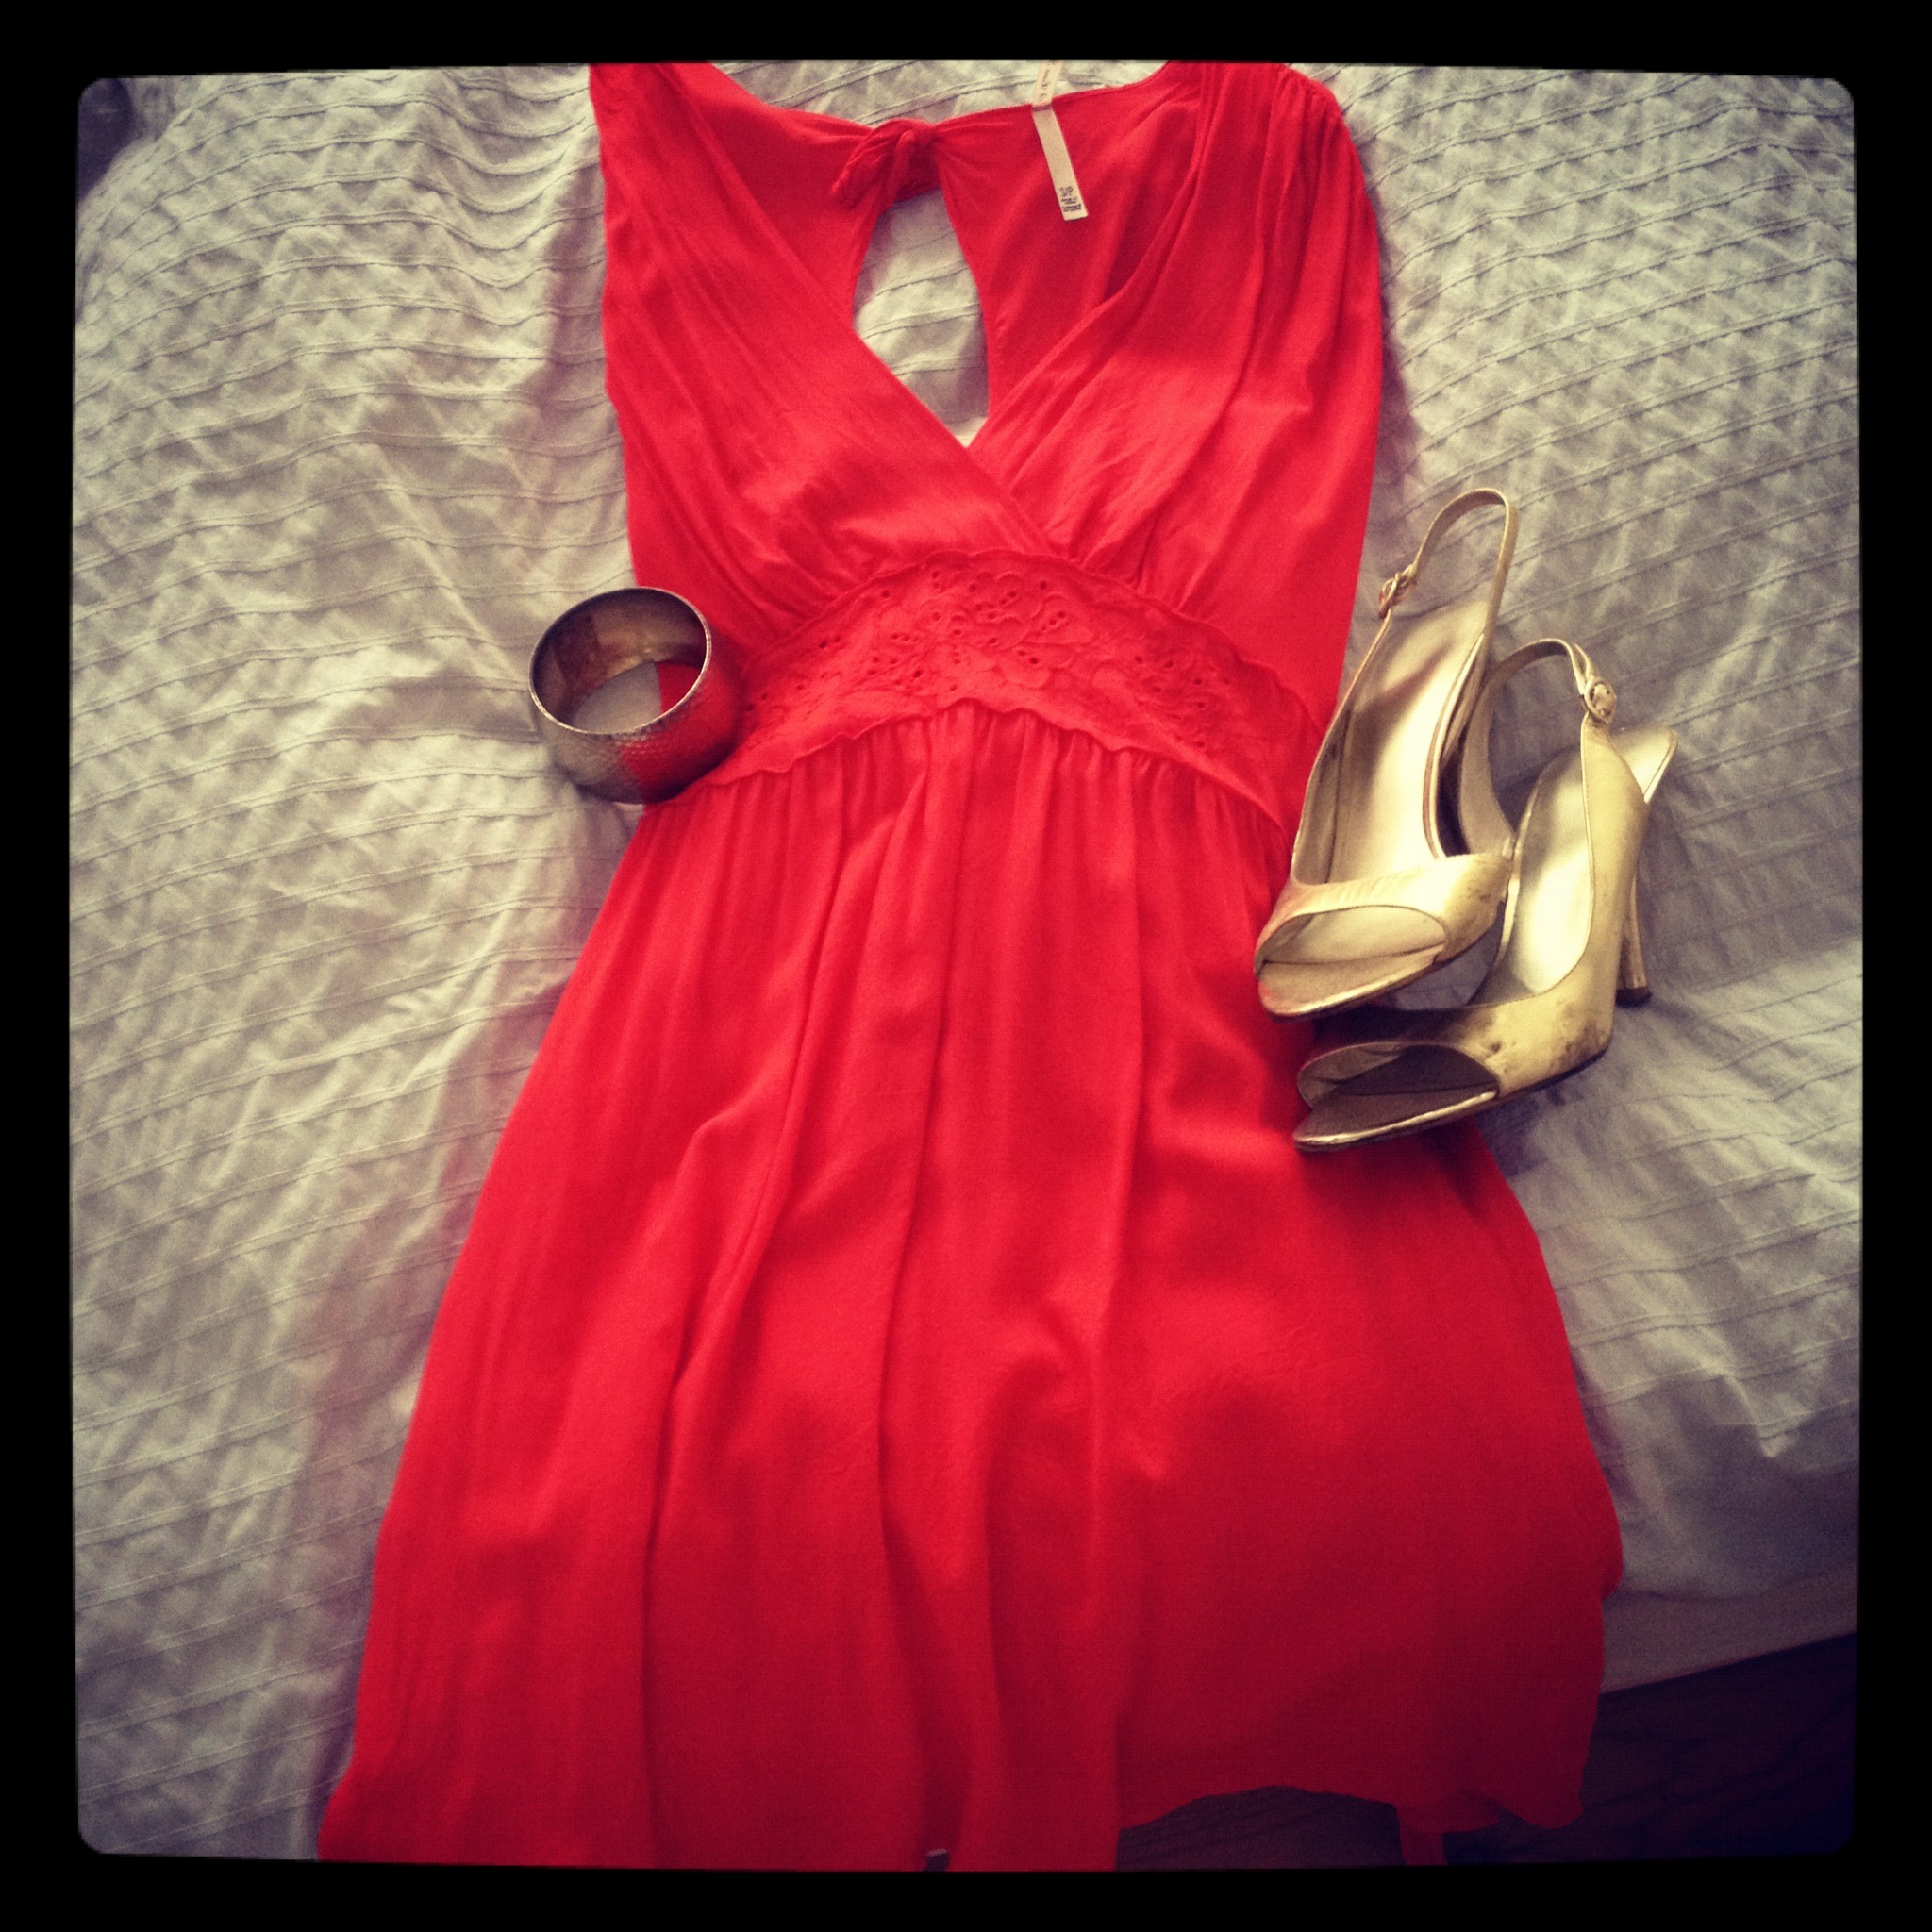
woman, female, red, fashion, clothing, garment, bracelet, human body, shoes, dress, neck, heels, accessories, magenta, outfit, clothes, gown, glamour, vogue, accessory, fashionable, glamorous, high heels, formal wear, cocktail dress